Hits Radio South Wales

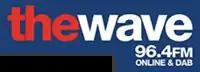
The Wave logo used from 2010 to 2014, and until 2016.

The Wave and Swansea Sound were involved in UTV Media's "Wales Live" scheme, an aborted attempt to provide a service designed to support local news through radio, television and online services. The project was set to launch by October 2010, but ultimately failed.